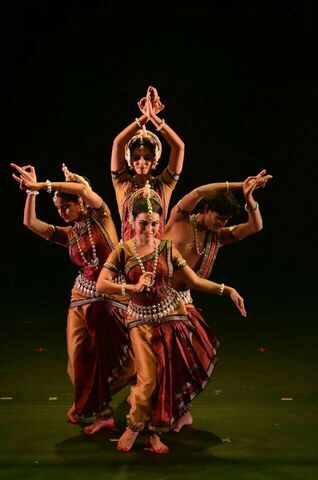
Dance form: manipuri